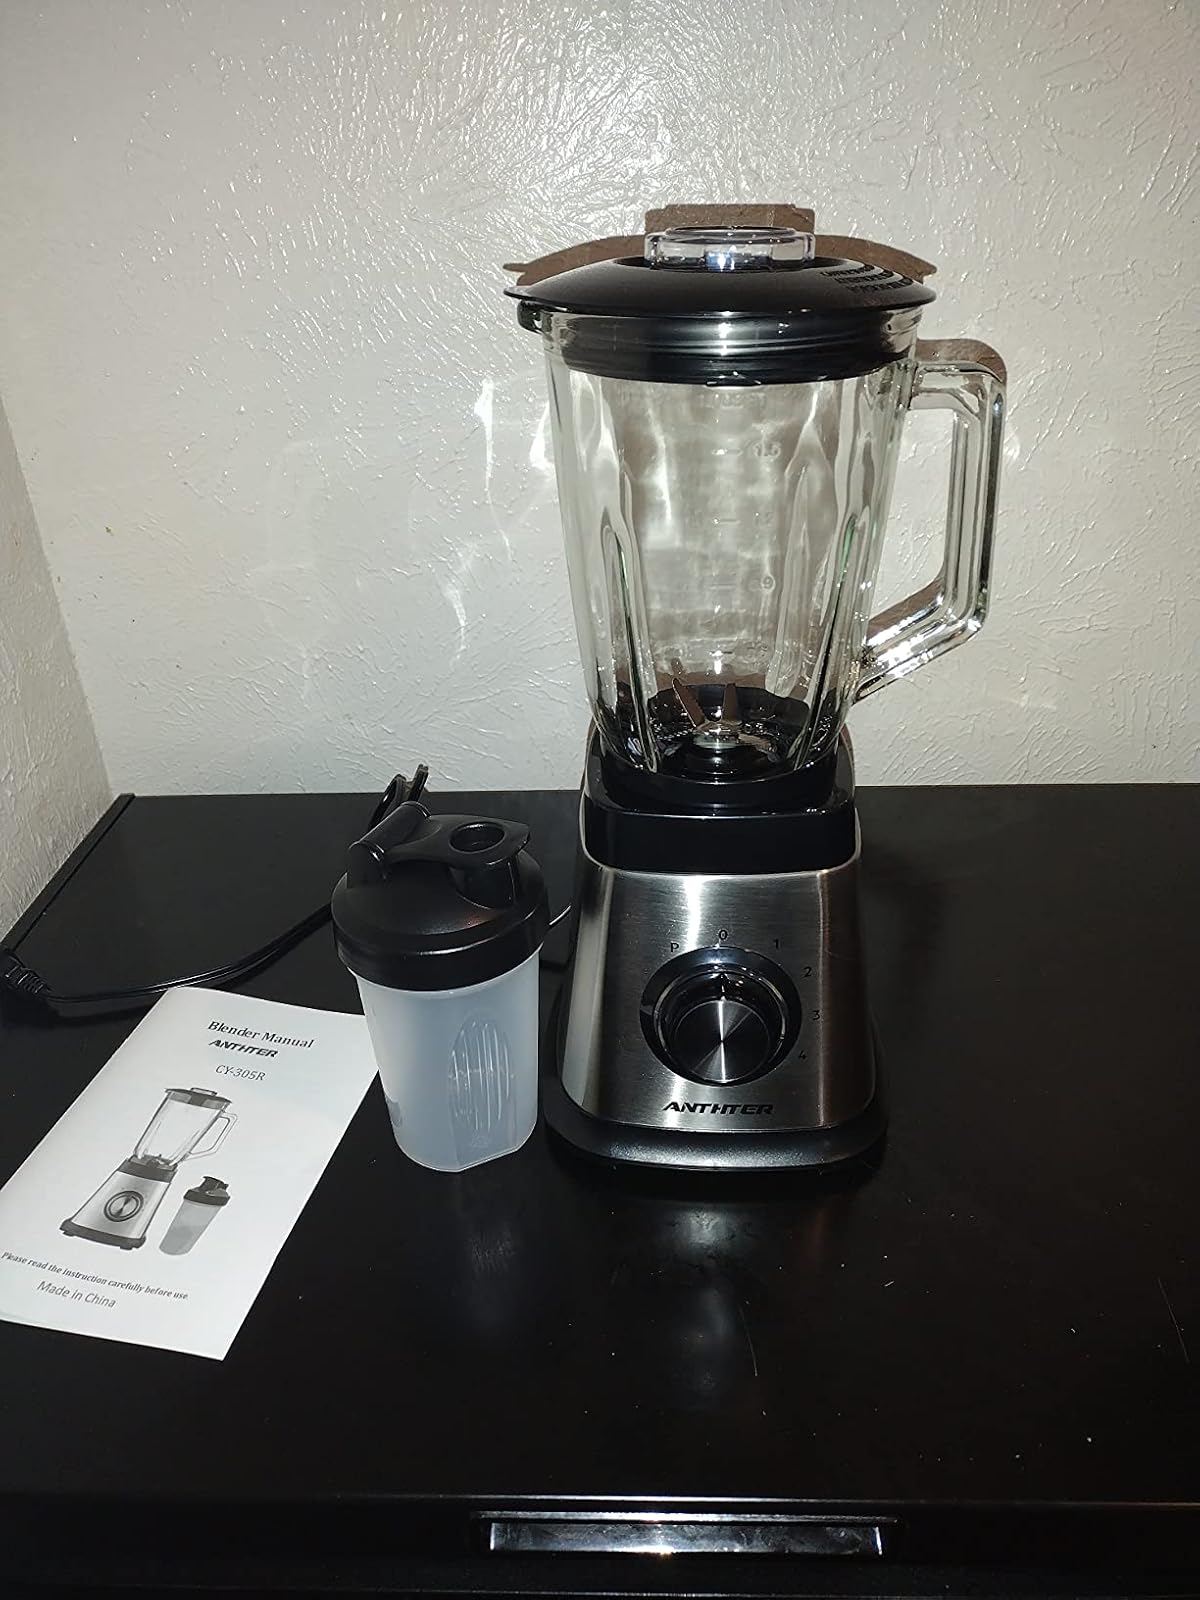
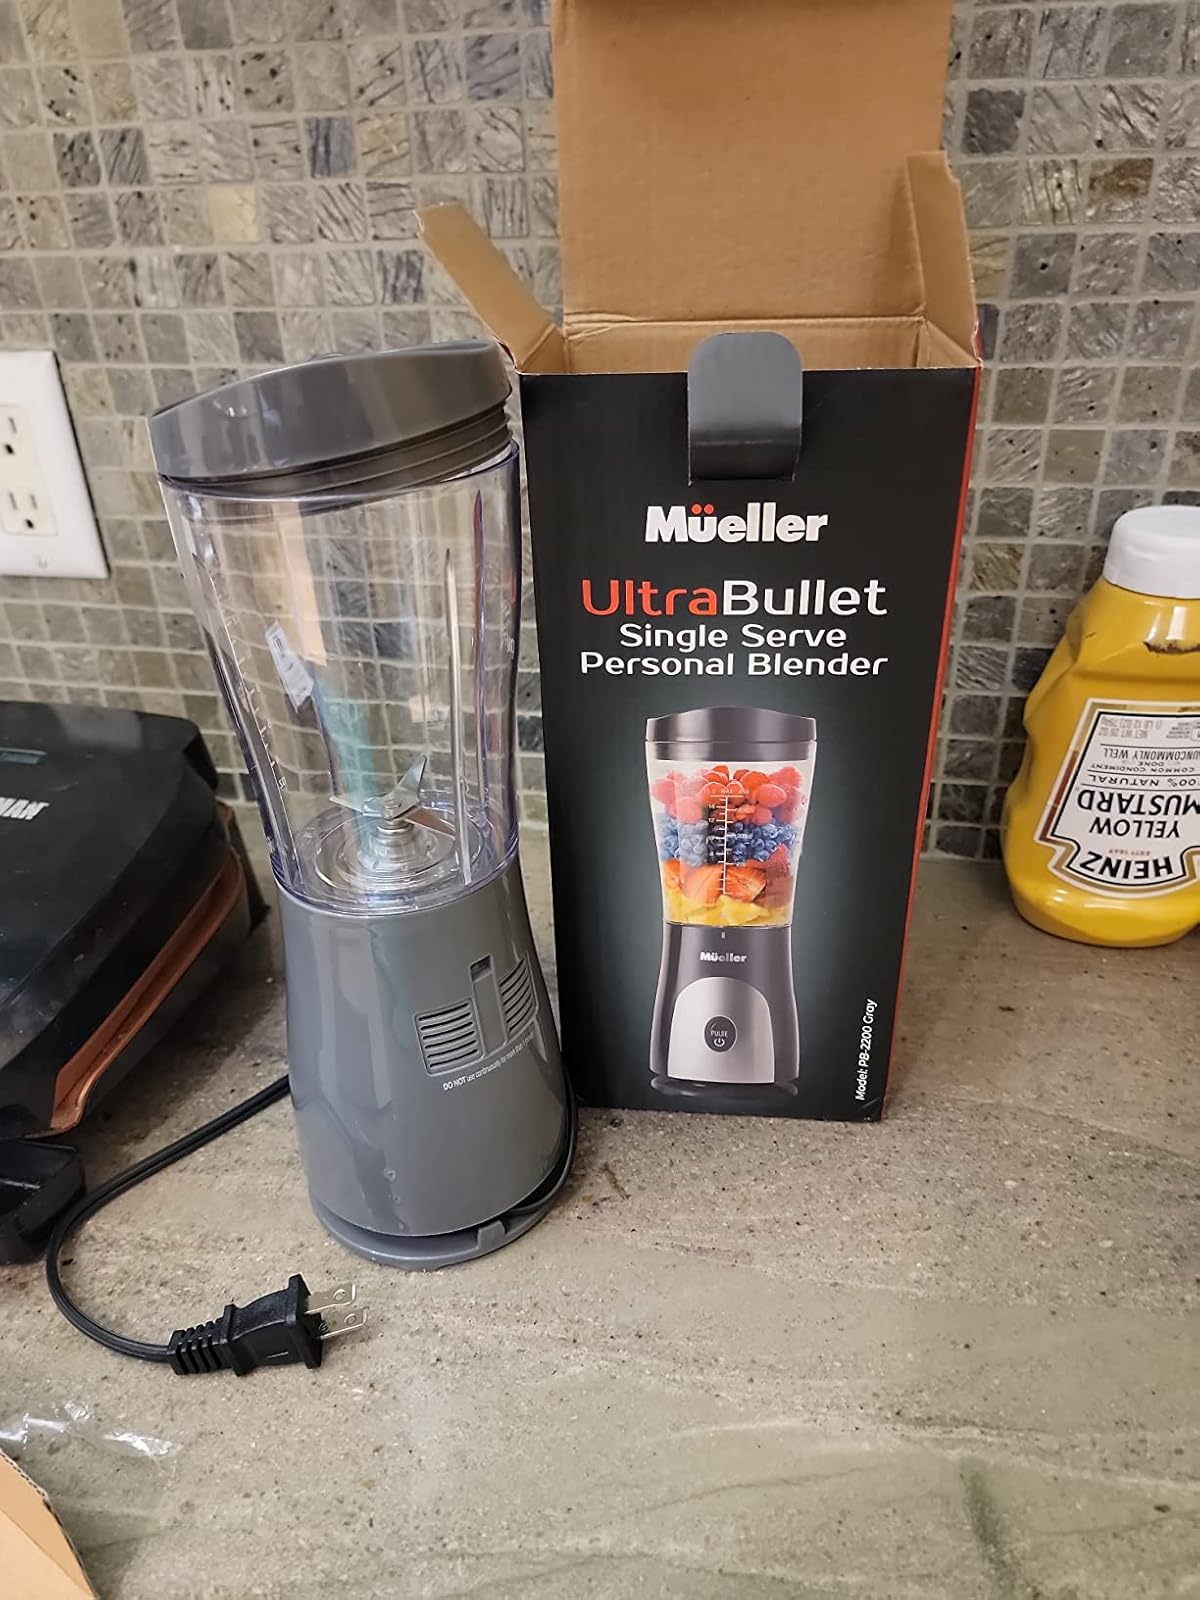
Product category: items_blender
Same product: no